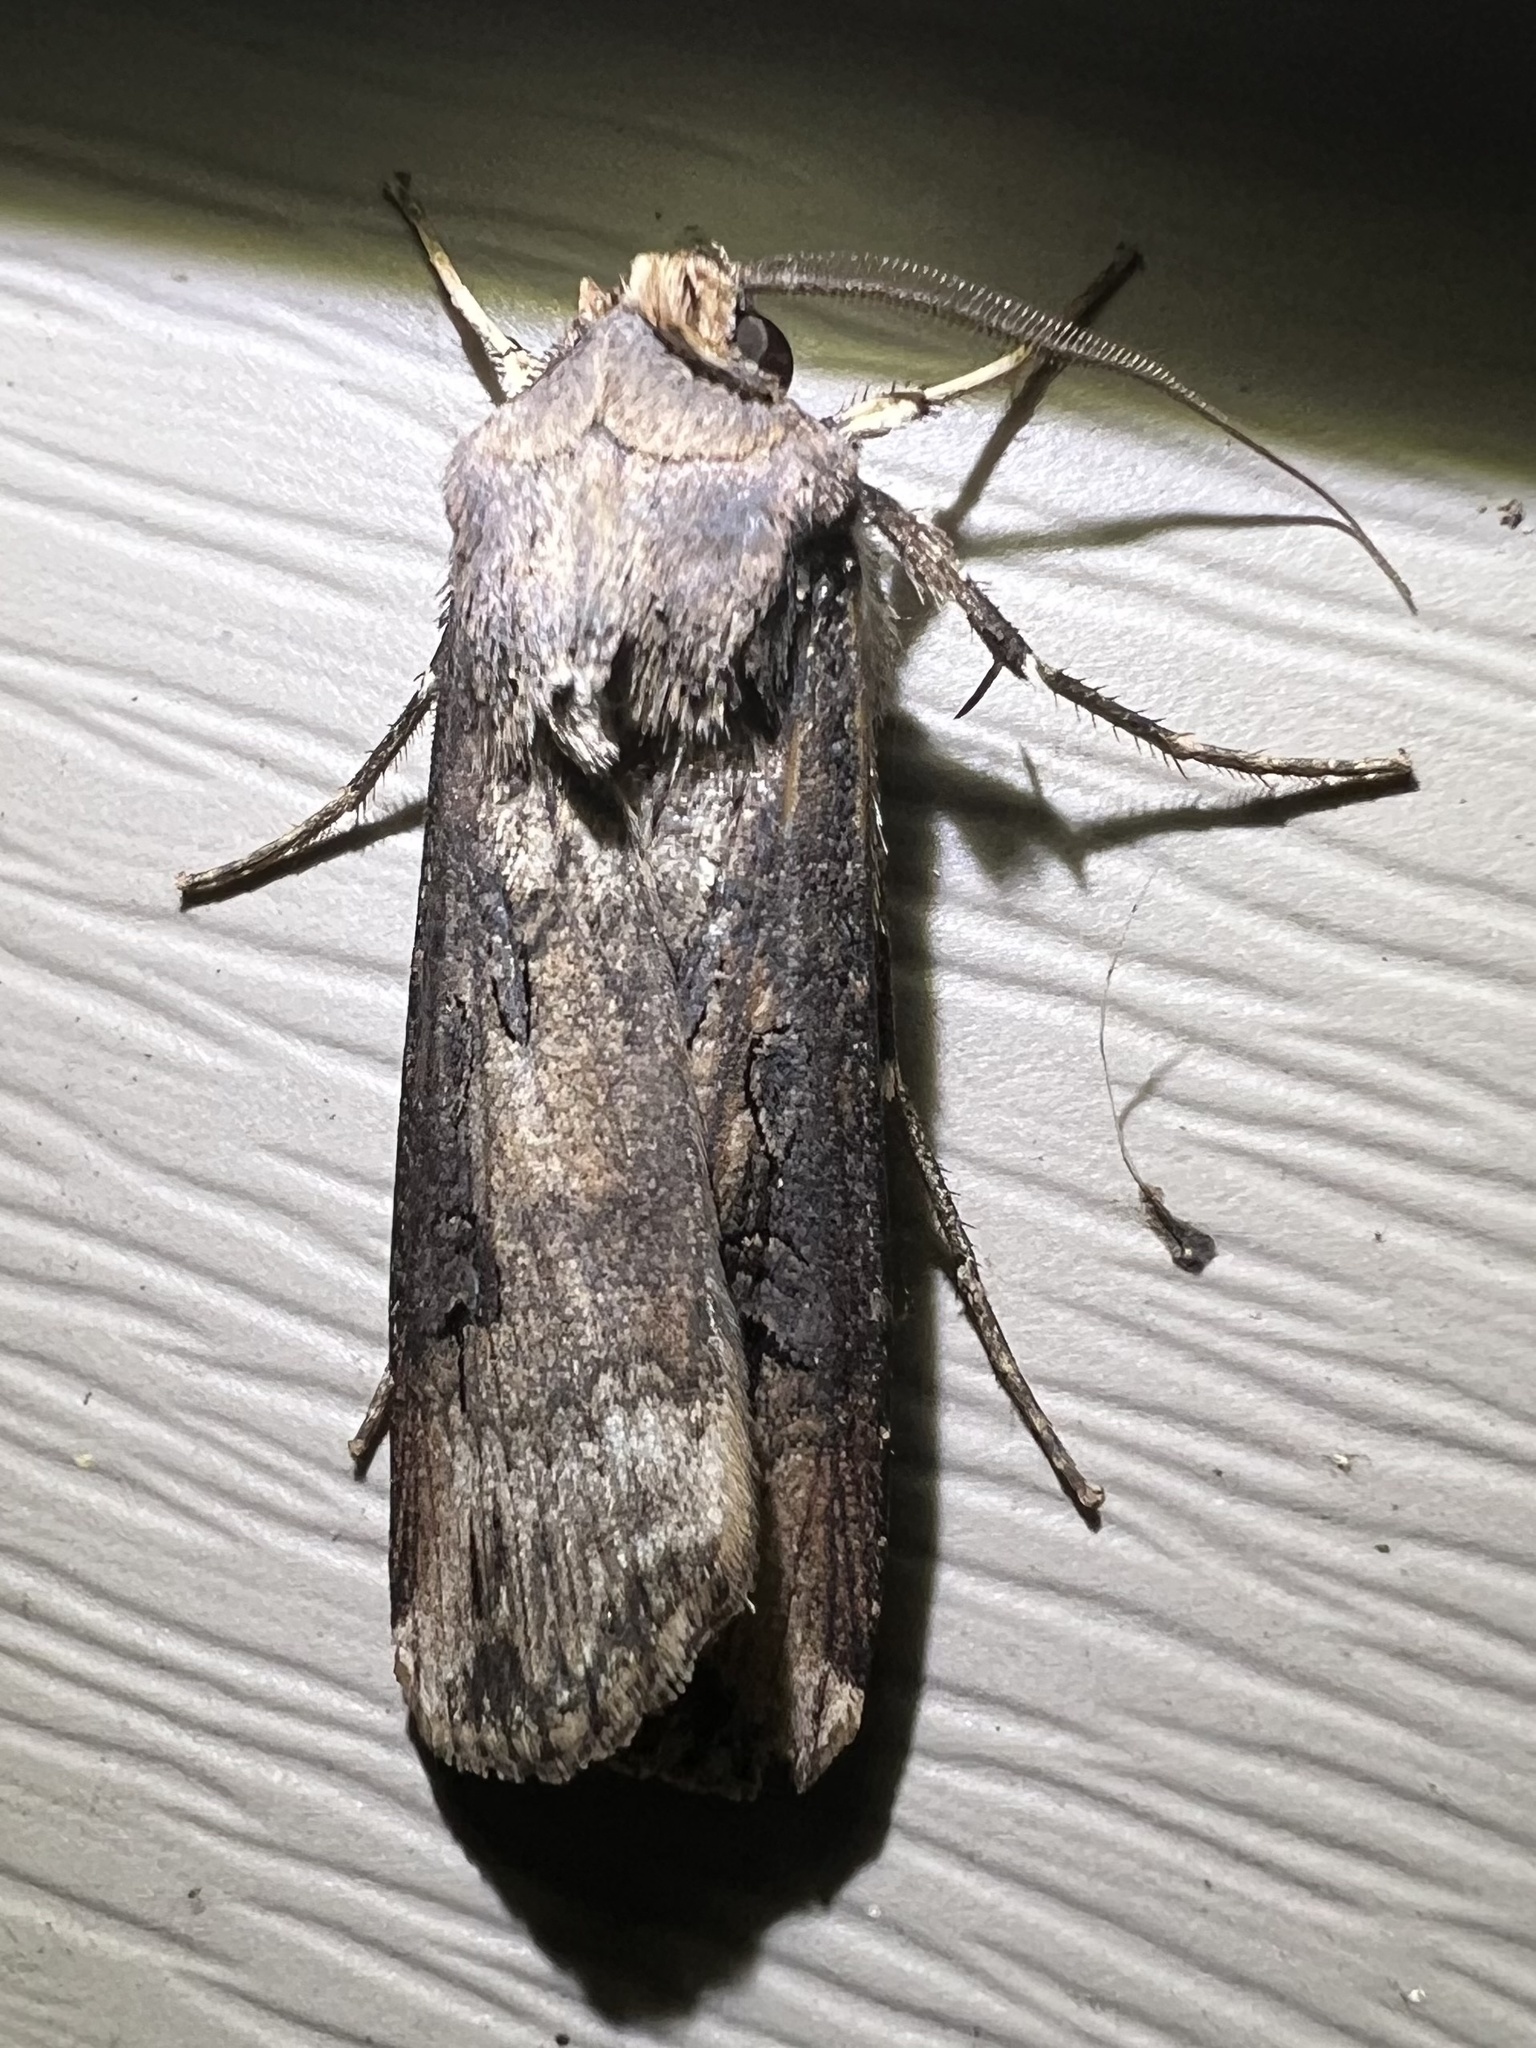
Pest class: cutworms